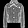
Label: Coat